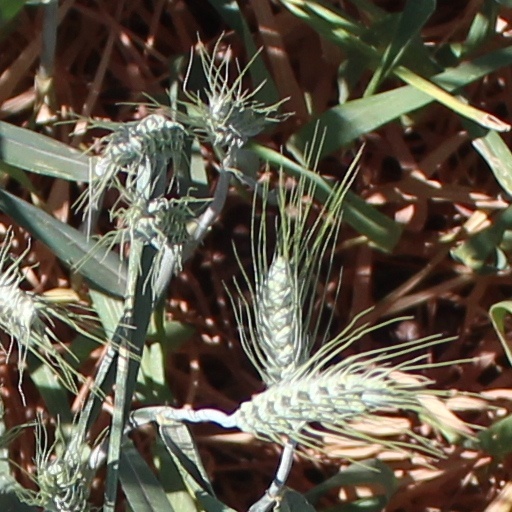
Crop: wheat